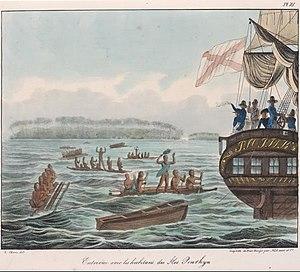
Penrhyn est le nom de l'atoll le plus septentrional de l'archipel des îles Cook. Appelé également Tongareva ou Mangarongaro, il est situé à environ 1 200 kilomètres au nord-est de Rarotonga. Il s'agit d'un atoll dont le lagon de plus de 280 km² est l'un des plus étendus du Pacifique Sud. Les terres émergées ne dépassent cependant pas 10 km². La langue qui y est parlée, le reo tongareva se distingue du maori des îles Cook et s'approche davantage du sous-groupe tahitien. La population est principalement concentrée dans le village d'Omoka, dans l'Est de l'atoll.
Tilikum est une pirogue monoxyle longue de 38 pieds et large de 5,6 pieds, construite par les Amérindiens Nootkas au début du XIXᵉ siècle. Elle fut achetée en 1901 en Colombie-Britannique par l’aventurier John Klaus Voss, qui la baptisa Tilikum, l’équipa pour la haute mer en renforçant sa structure, la ponta et lui ajouta une voilure de 21 m². Voss, qui désirait rééditer la circumnavigation de Joshua Slocum, mena son embarcation entre 1901 et 1904 sur les Trois Océans, de la côte Ouest de l’Amérique du Nord jusqu’en Angleterre. Il était accompagné d’un équipier ; l'un d’eux disparut en mer au large de l’Australie.
Otto von Kotzebue, né le 30 décembre 1787 à Reval et mort le 15 février 1846 à Reval, est un explorateur et navigateur germano-balte, sujet de l'Empire russe et officier de la marine impériale qui fit trois fois le tour du monde.